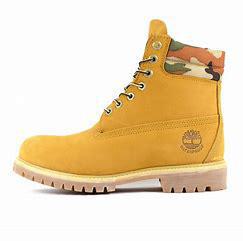
Brand: Timberland
Model: 6 Inch Nubuck